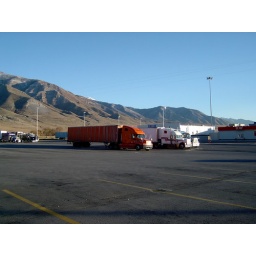
Another view of the mountains near the truck stop close to Salt Lake City